Skelmorlie Castle

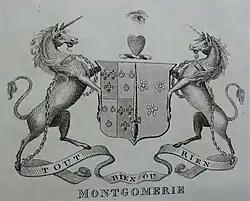
The arms and supporters of Montgomerie of Skelmorlie

Arms – Montgomerie of Skelmorlie are the combined arms of Montgomerie (quarterly, first and fourth on blue, with three fleur de lis in gold) and Eglinton (quarterly, second and third on red, three gold rings with each with a gem stone. A white sword, point downwards, in the middle of the quarters.) Crest – a heart with an eye over it. Motto – Tout bien ou rein (everything well (done) or nothing (attempted))